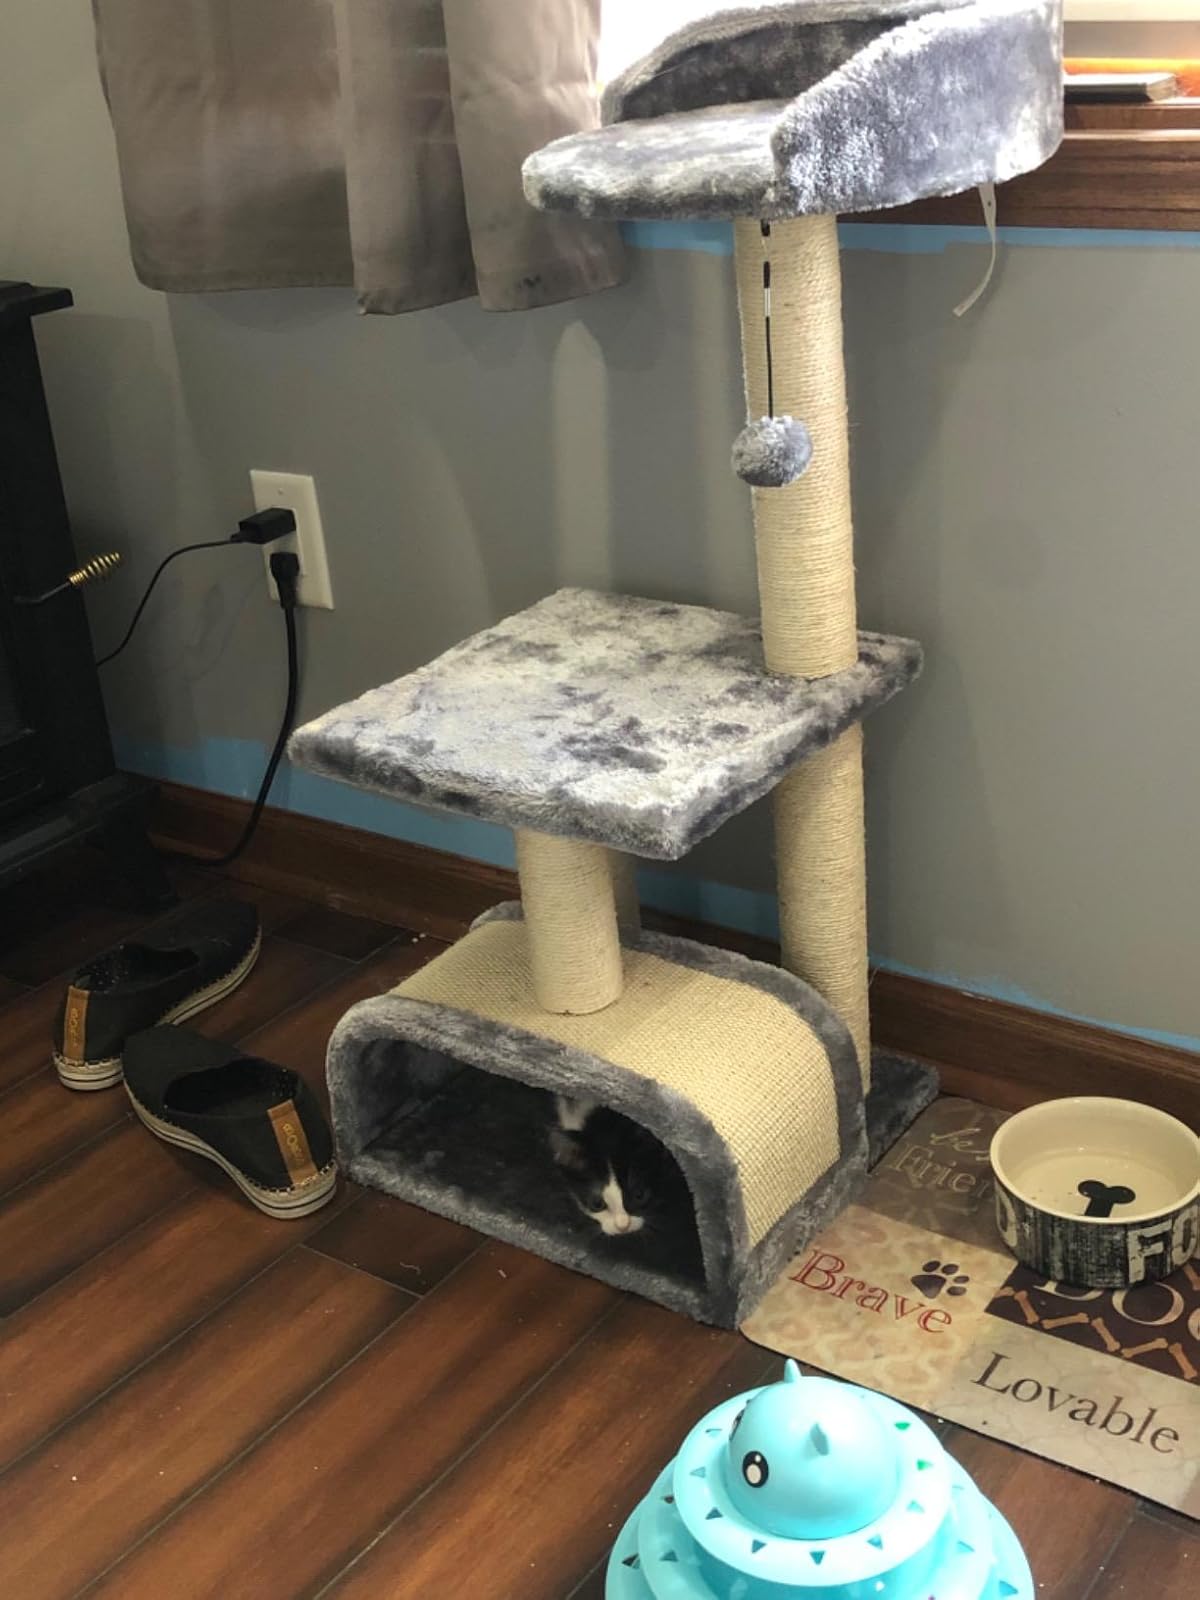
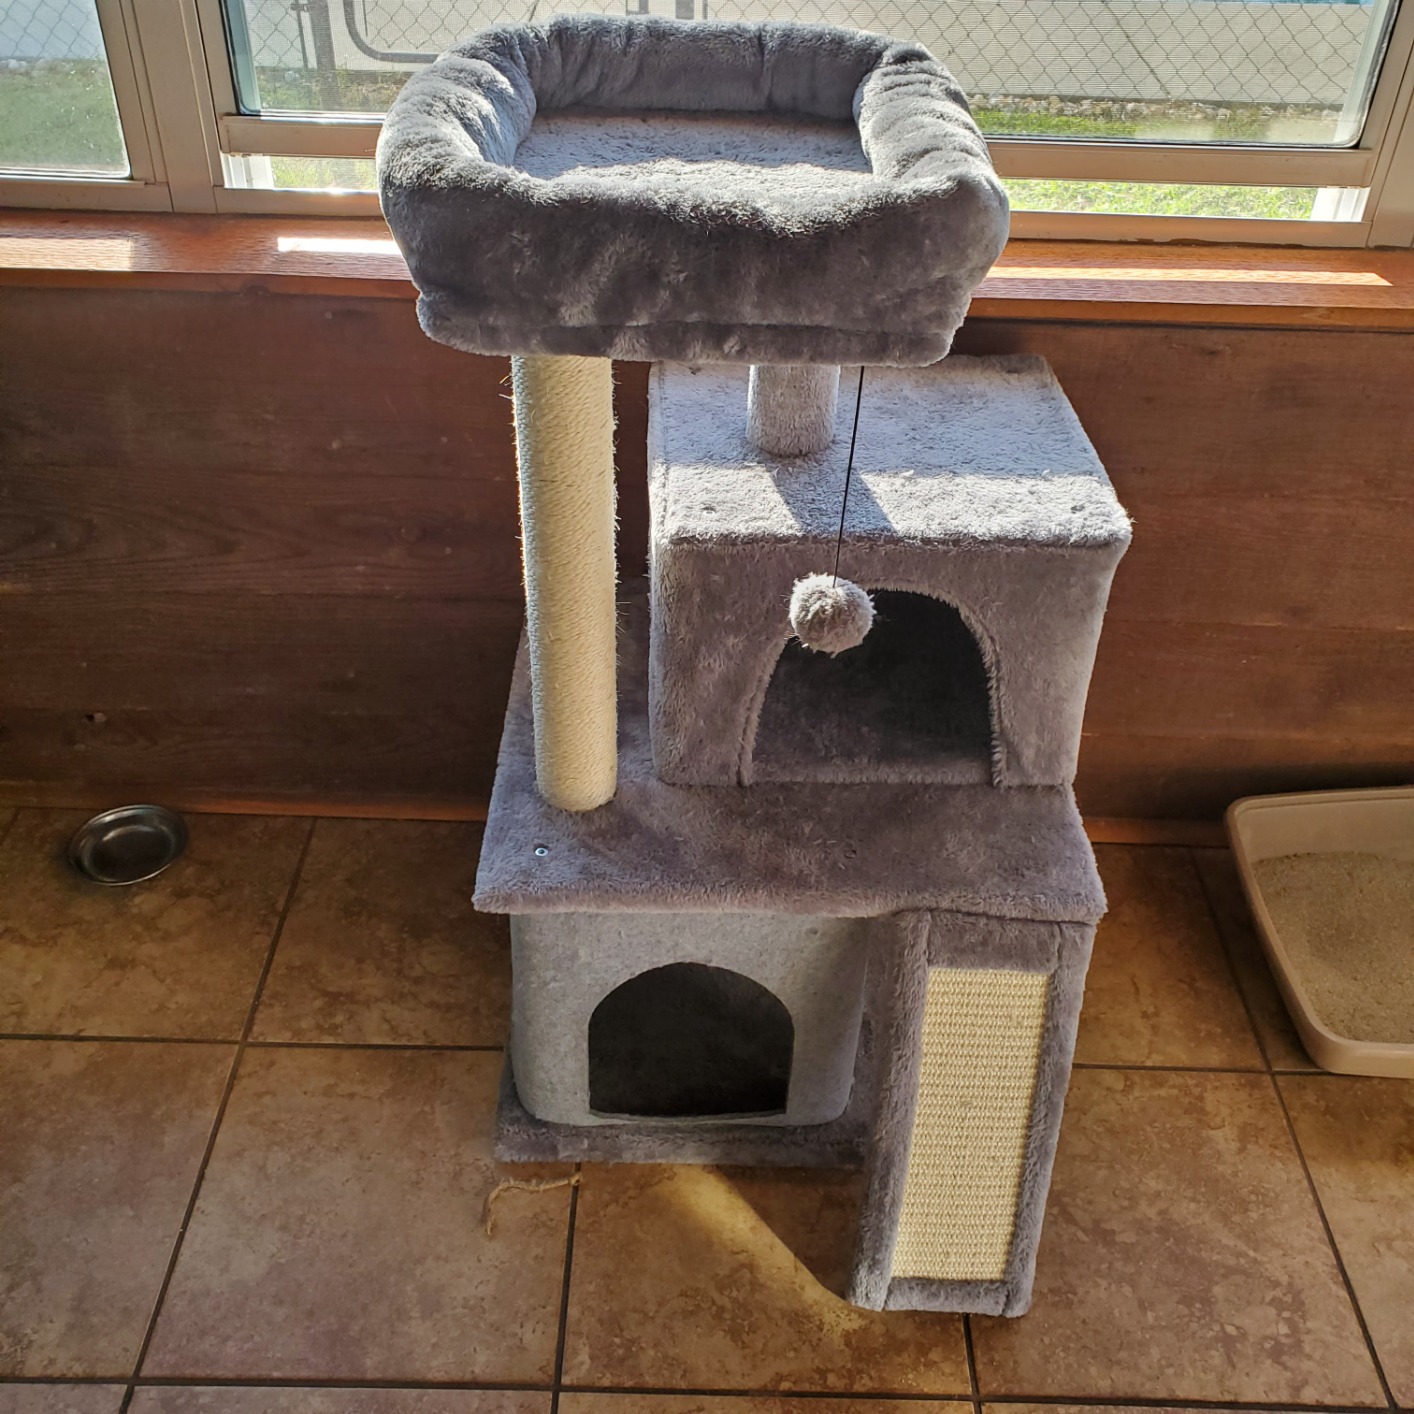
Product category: items_cat tree
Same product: no